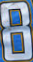
Number: 8